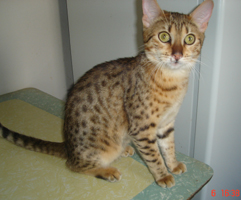
Animal: cat
Breed: Egyptian Mau